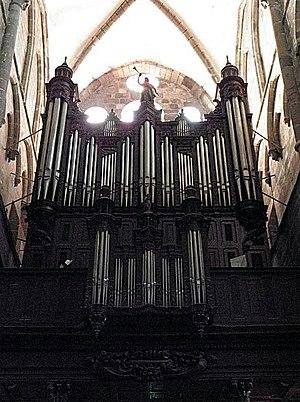
Grandes-Orgues de la cathédrale Saint-Samson de Dol-de-Bretagne (35).